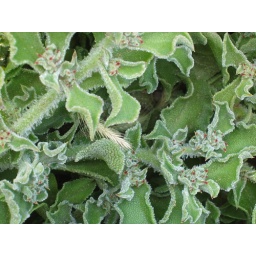
You'll find this plant near the ocean in San Diego.